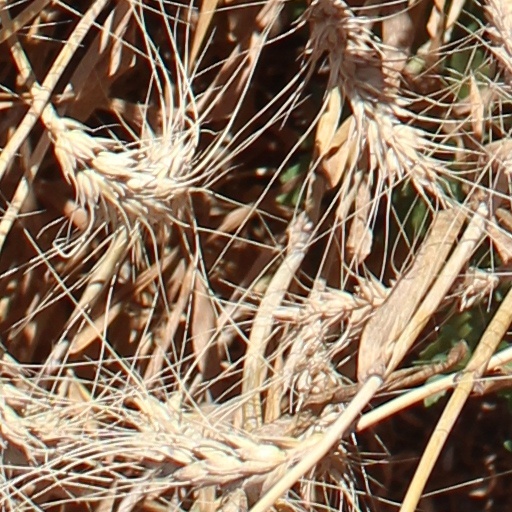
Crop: wheat